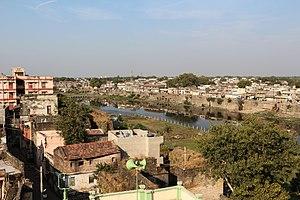
Vue de la ville de Gondal au Gujarat, Inde
Gondal est une ville de l'État du Gujarat en Inde.